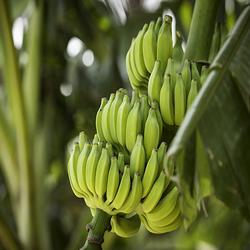
Label: Banana